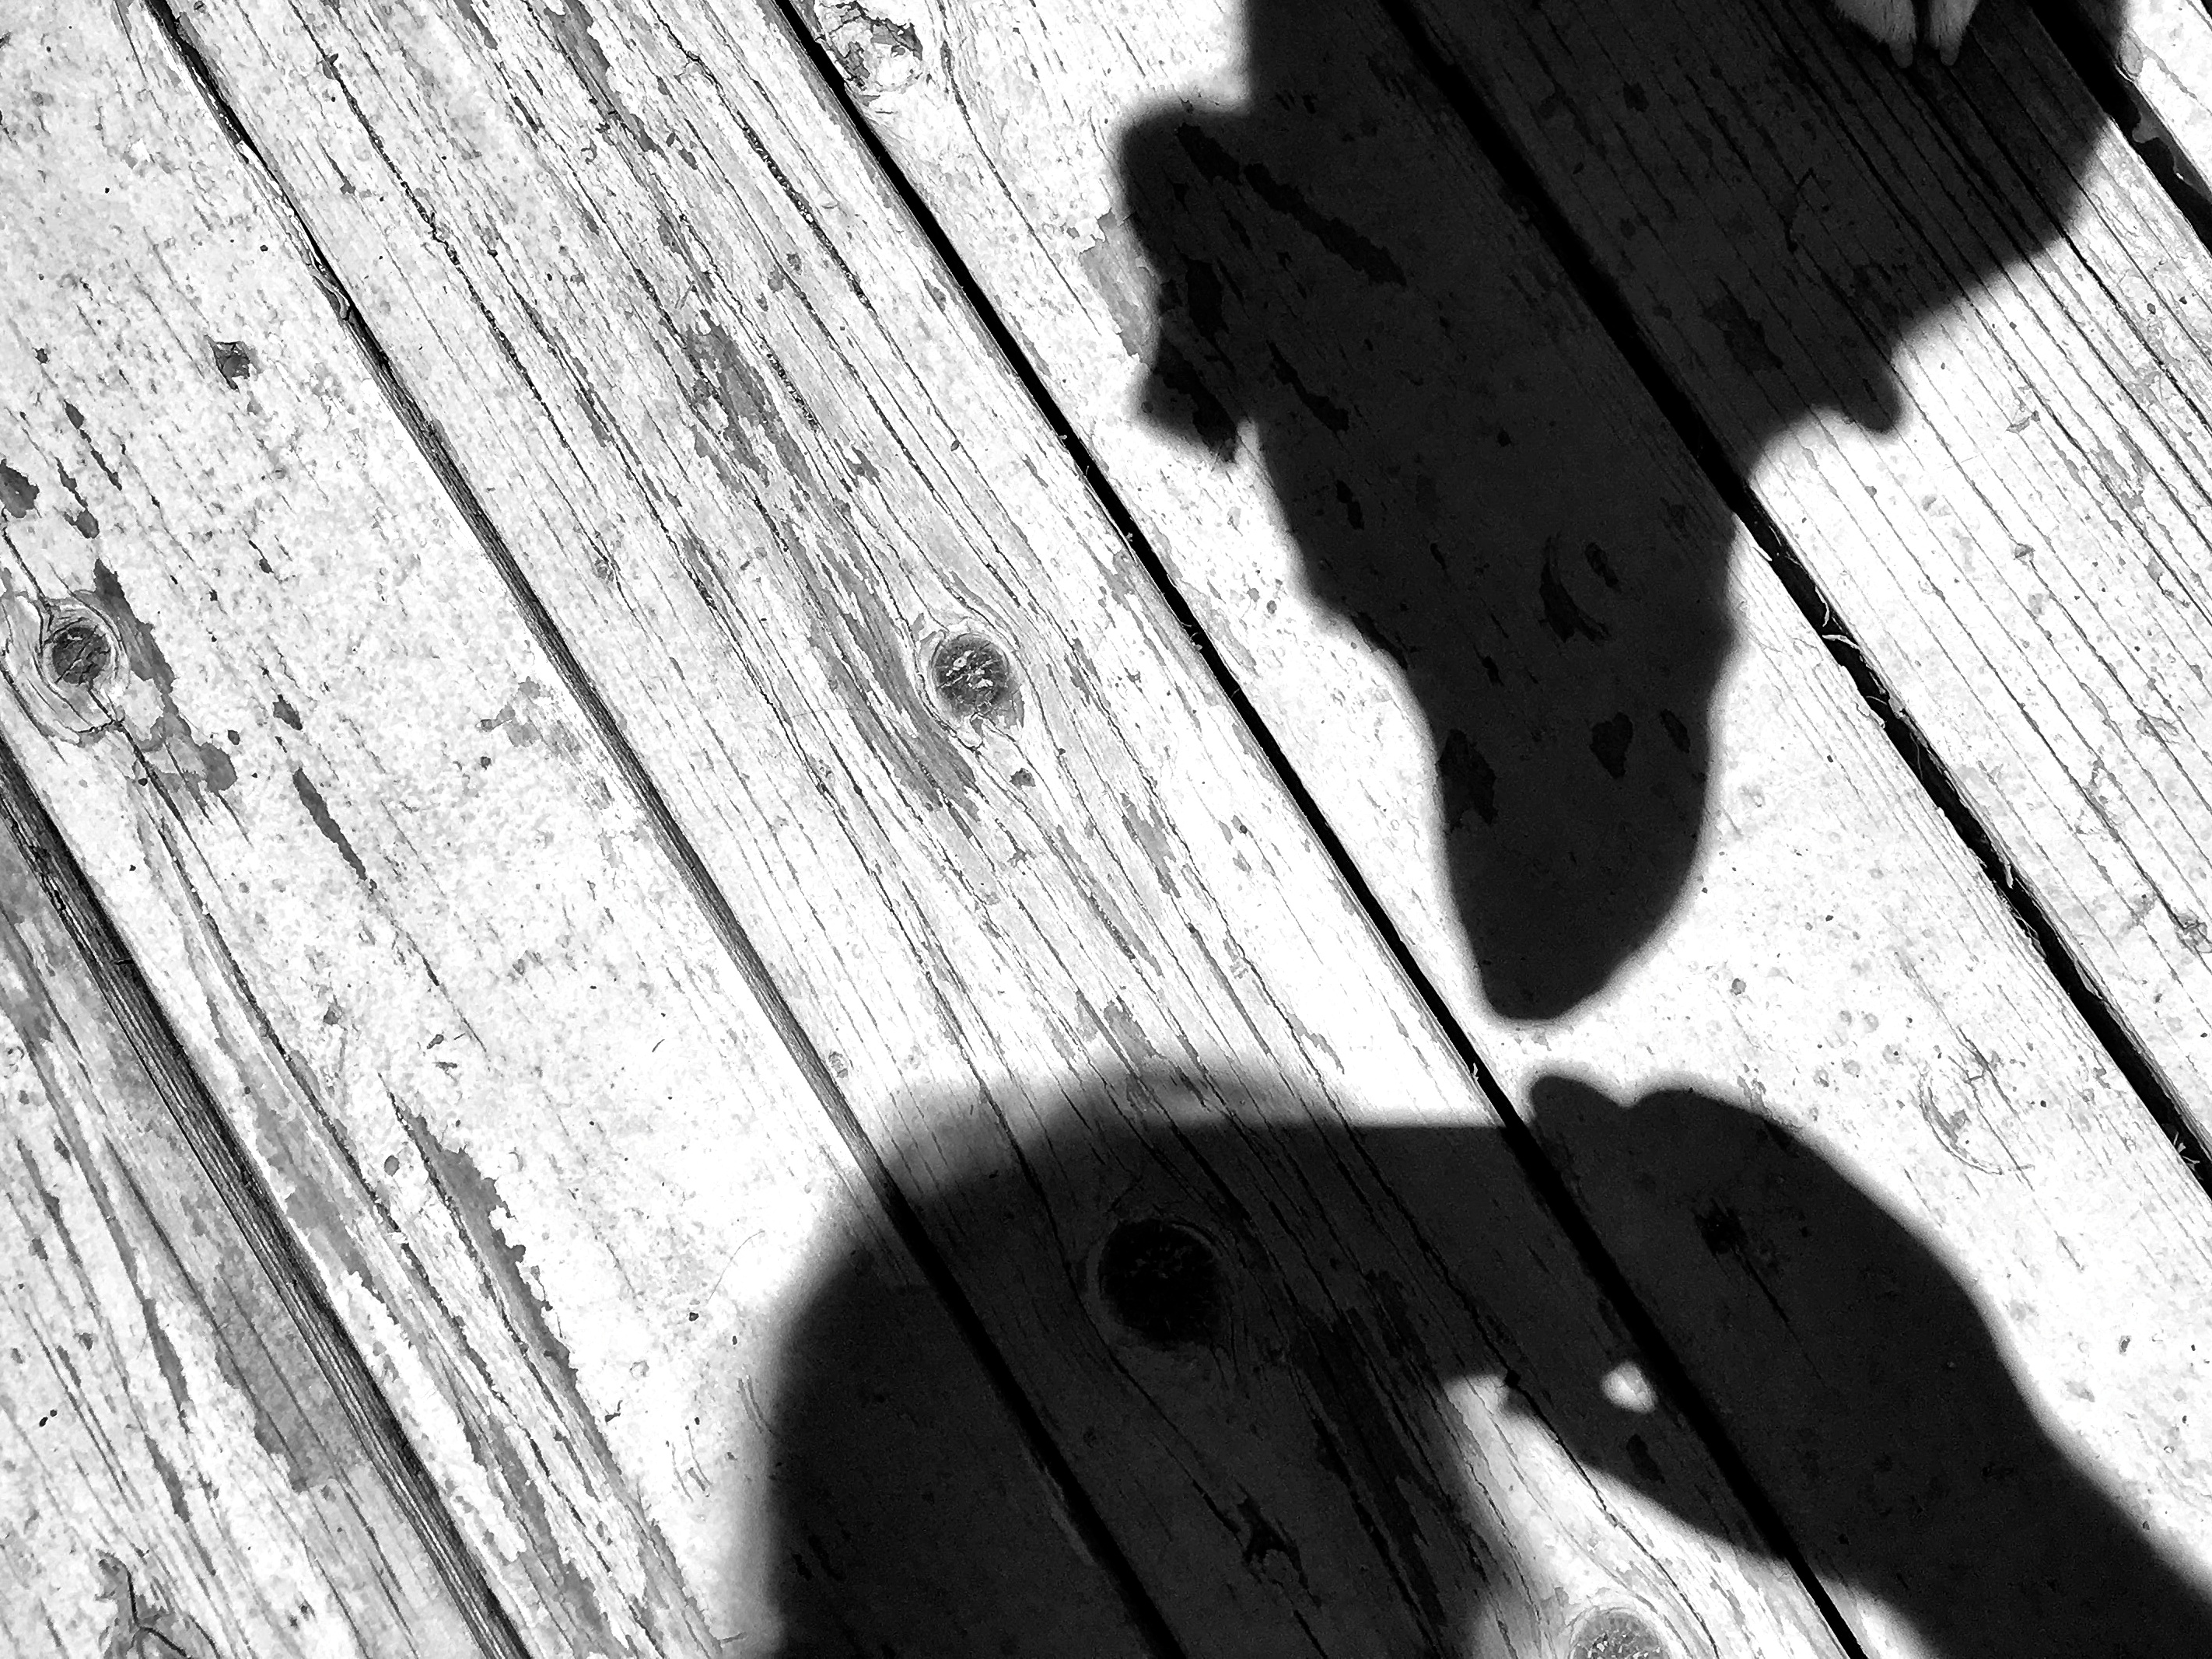
hand, black and white, white, photography, line, shadow, black, monochrome, close up, shape, monochrome photography